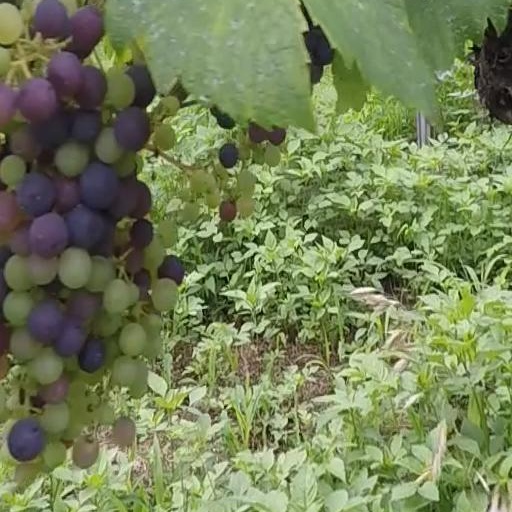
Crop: grape